Against All

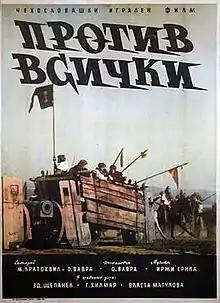
Film poster (Bulgarian release)

Against All is a 1956 Czechoslovak historical drama film directed by Otakar Vávra. It is based on the novel "Proti všem" by Alois Jirásek. The film's budget was 25 million KČs which made it the most expensive Czech film of the time. It is the third part of Vávra's cinematic Hussite Revolutionary Trilogy. The plot is set after Jan Žižka and concludes the entire trilogy. It takes place in 1420. The central motif of the film is the fight between the Hussites and the troops of the First anti-Hussite crusade led by the heir to the Bohemian throne, the Hungarian King and Holy Roman Emperor Sigismund of Luxemburg. We also follow the development of Tábor and the disputes between the moderate party of Jan Žižka and the radical Picarts of Petr Kániš.